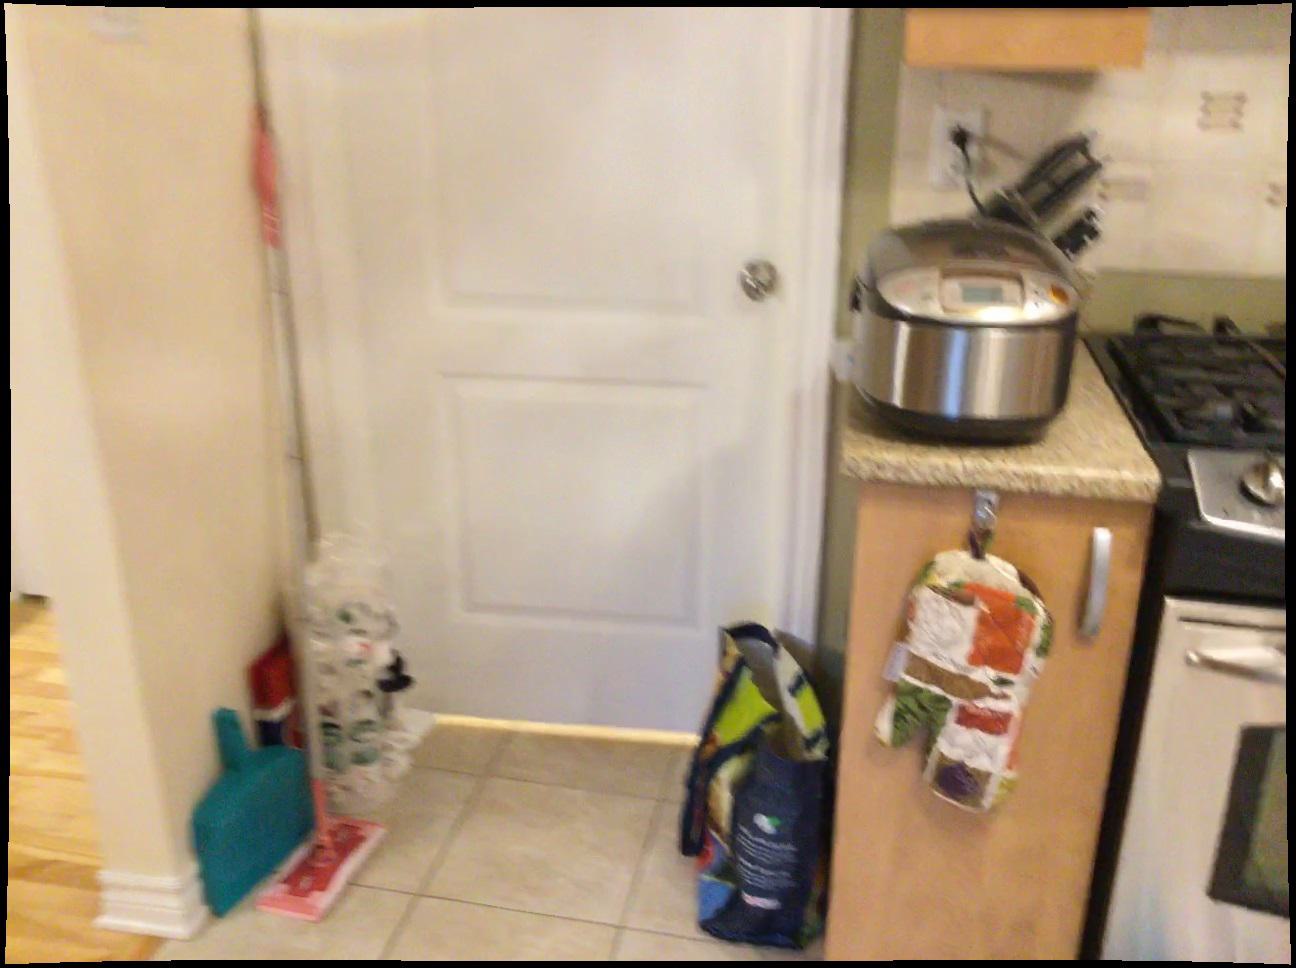
Question: Is the dustpan left of the stove from the camera's perspective? Final answer should be yes or no.
Answer: Yes